Sweet Home (webtoon)

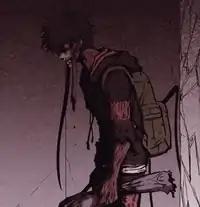
Near-monsterized Hyun-soo emerges victorious in a fierce battle against monsters in a scene from Chapter 135.

Sang-wook and Hyun-sik join Hyun-soo in the parking lot, where they kill the fully monsterized Du-sik. Meanwhile, Ji-soo returns to her apartment room and uses her bass guitar and amplifier to lure the monsters away from the rooftop, leaving a manageable number to fight. Hyun-soo, briefly succumbing to his inner monster, rescues Ji-soo in his near-monsterized form. After Eun-hyuk and Byung-il set up the escape equipment, Eun-hyuk decides to remain in the building due to his own monsterization.